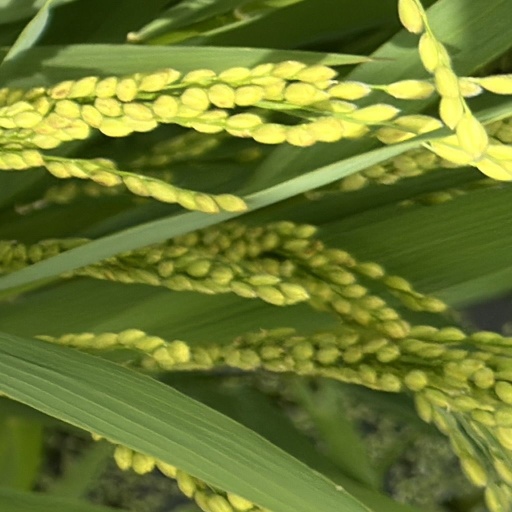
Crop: rice